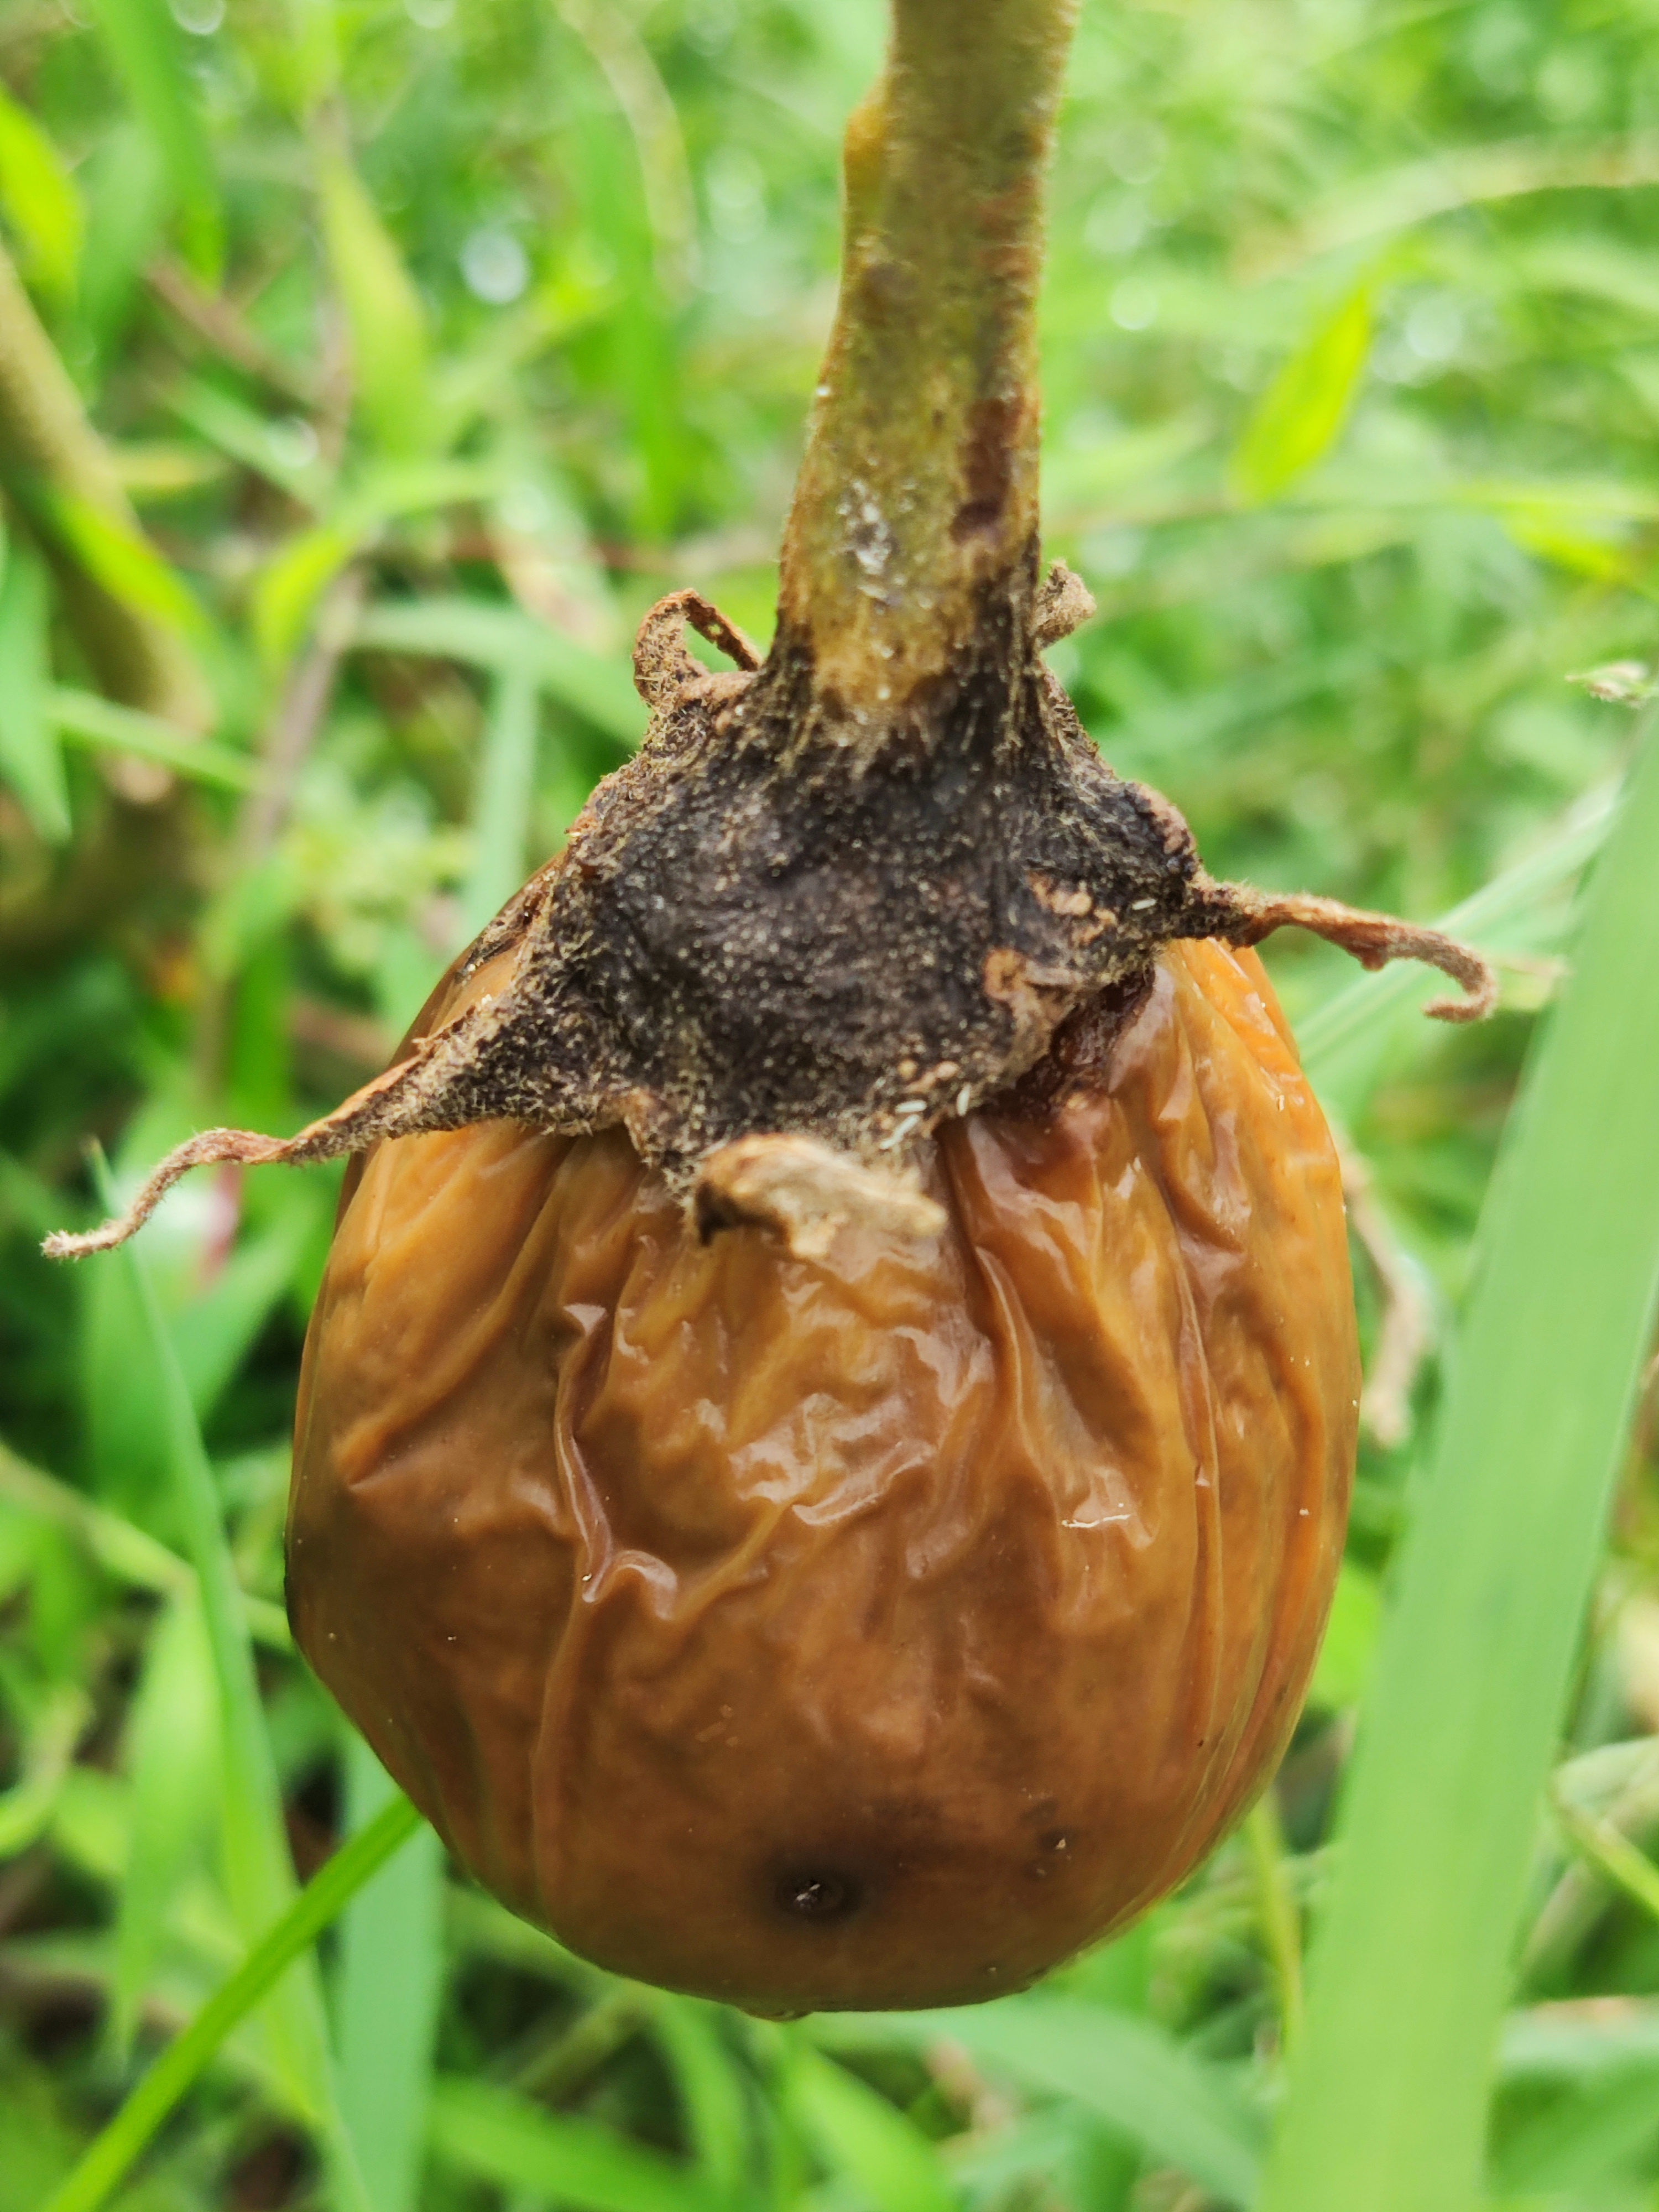
Label: Wet Rot